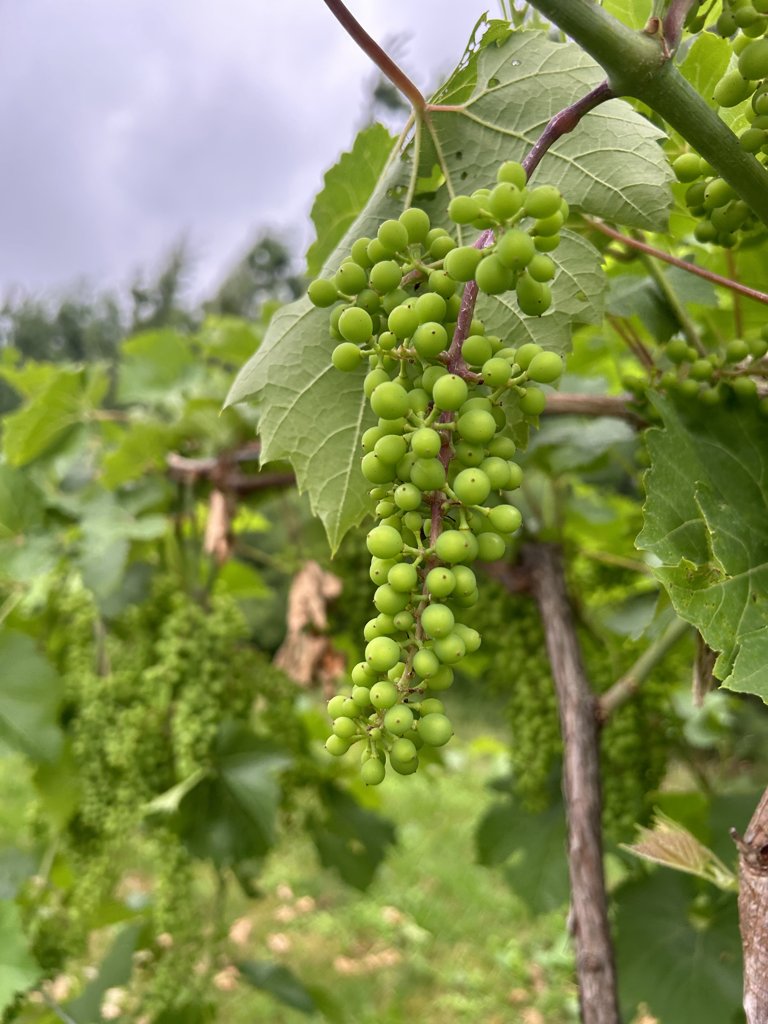
Berries visible: 175
Grape clusters: 3